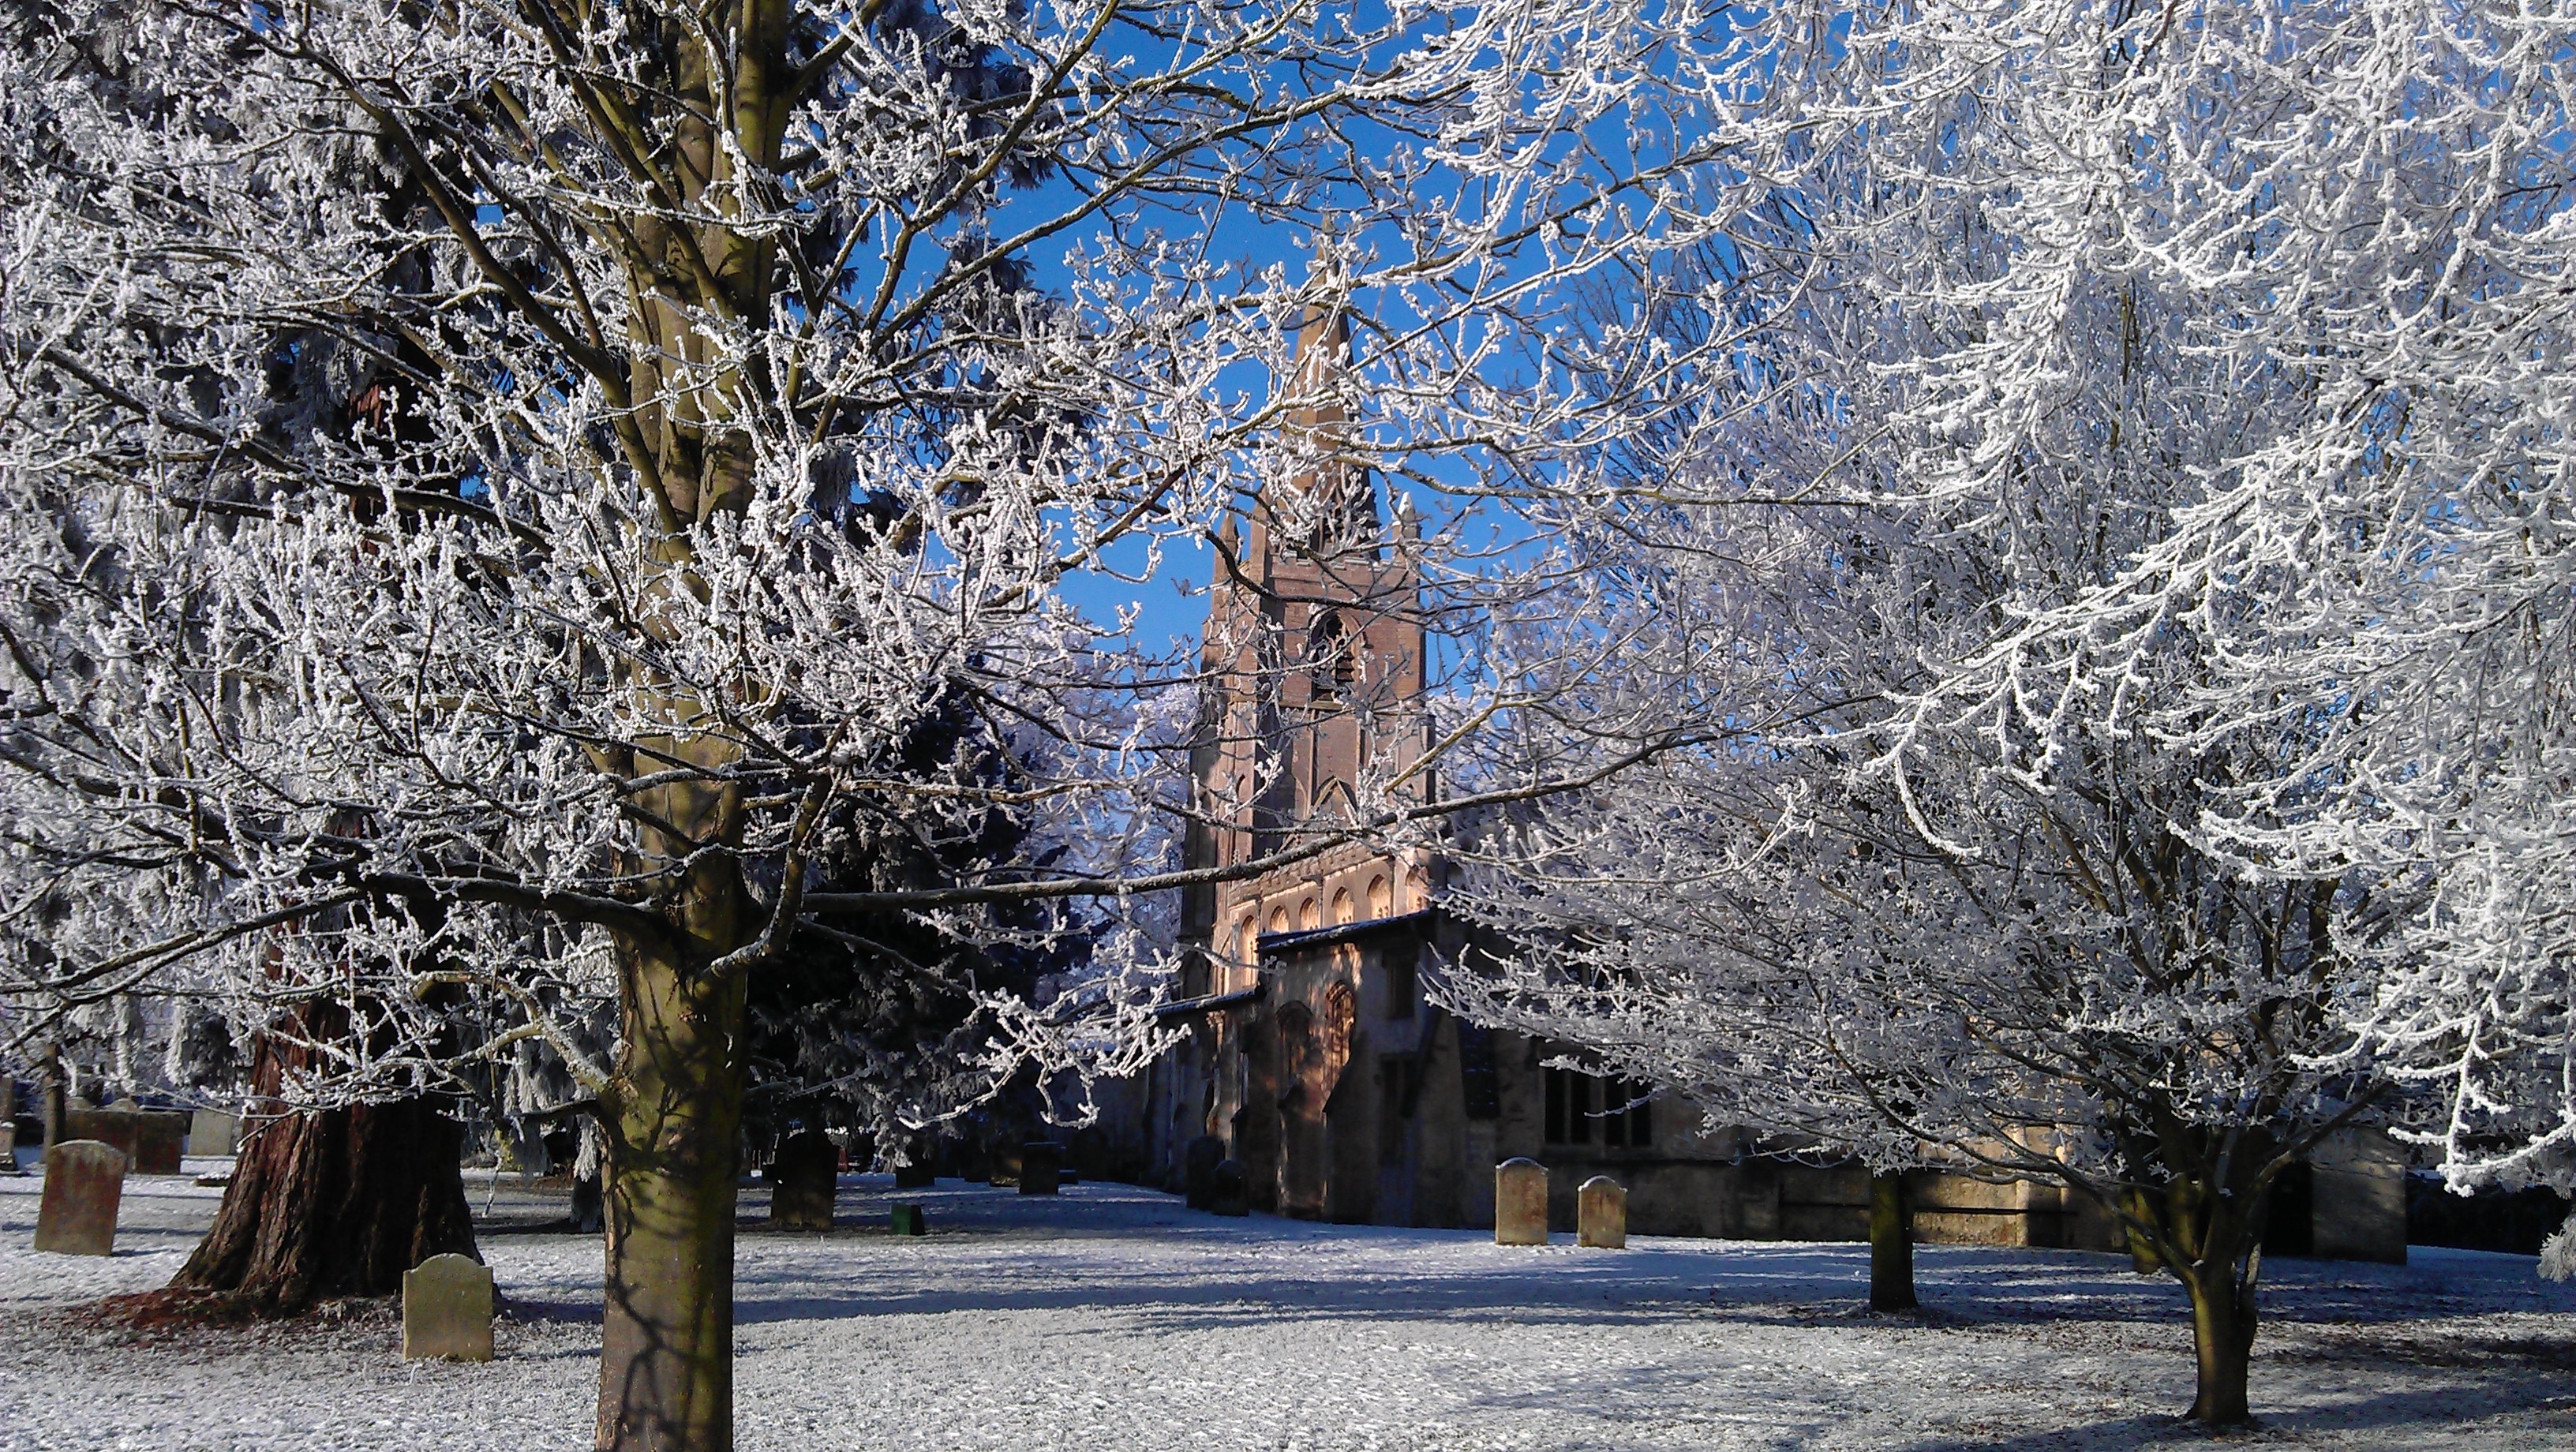
tree, branch, blossom, snow, winter, plant, flower, frost, ice, spring, weather, season, freezing, woody plant